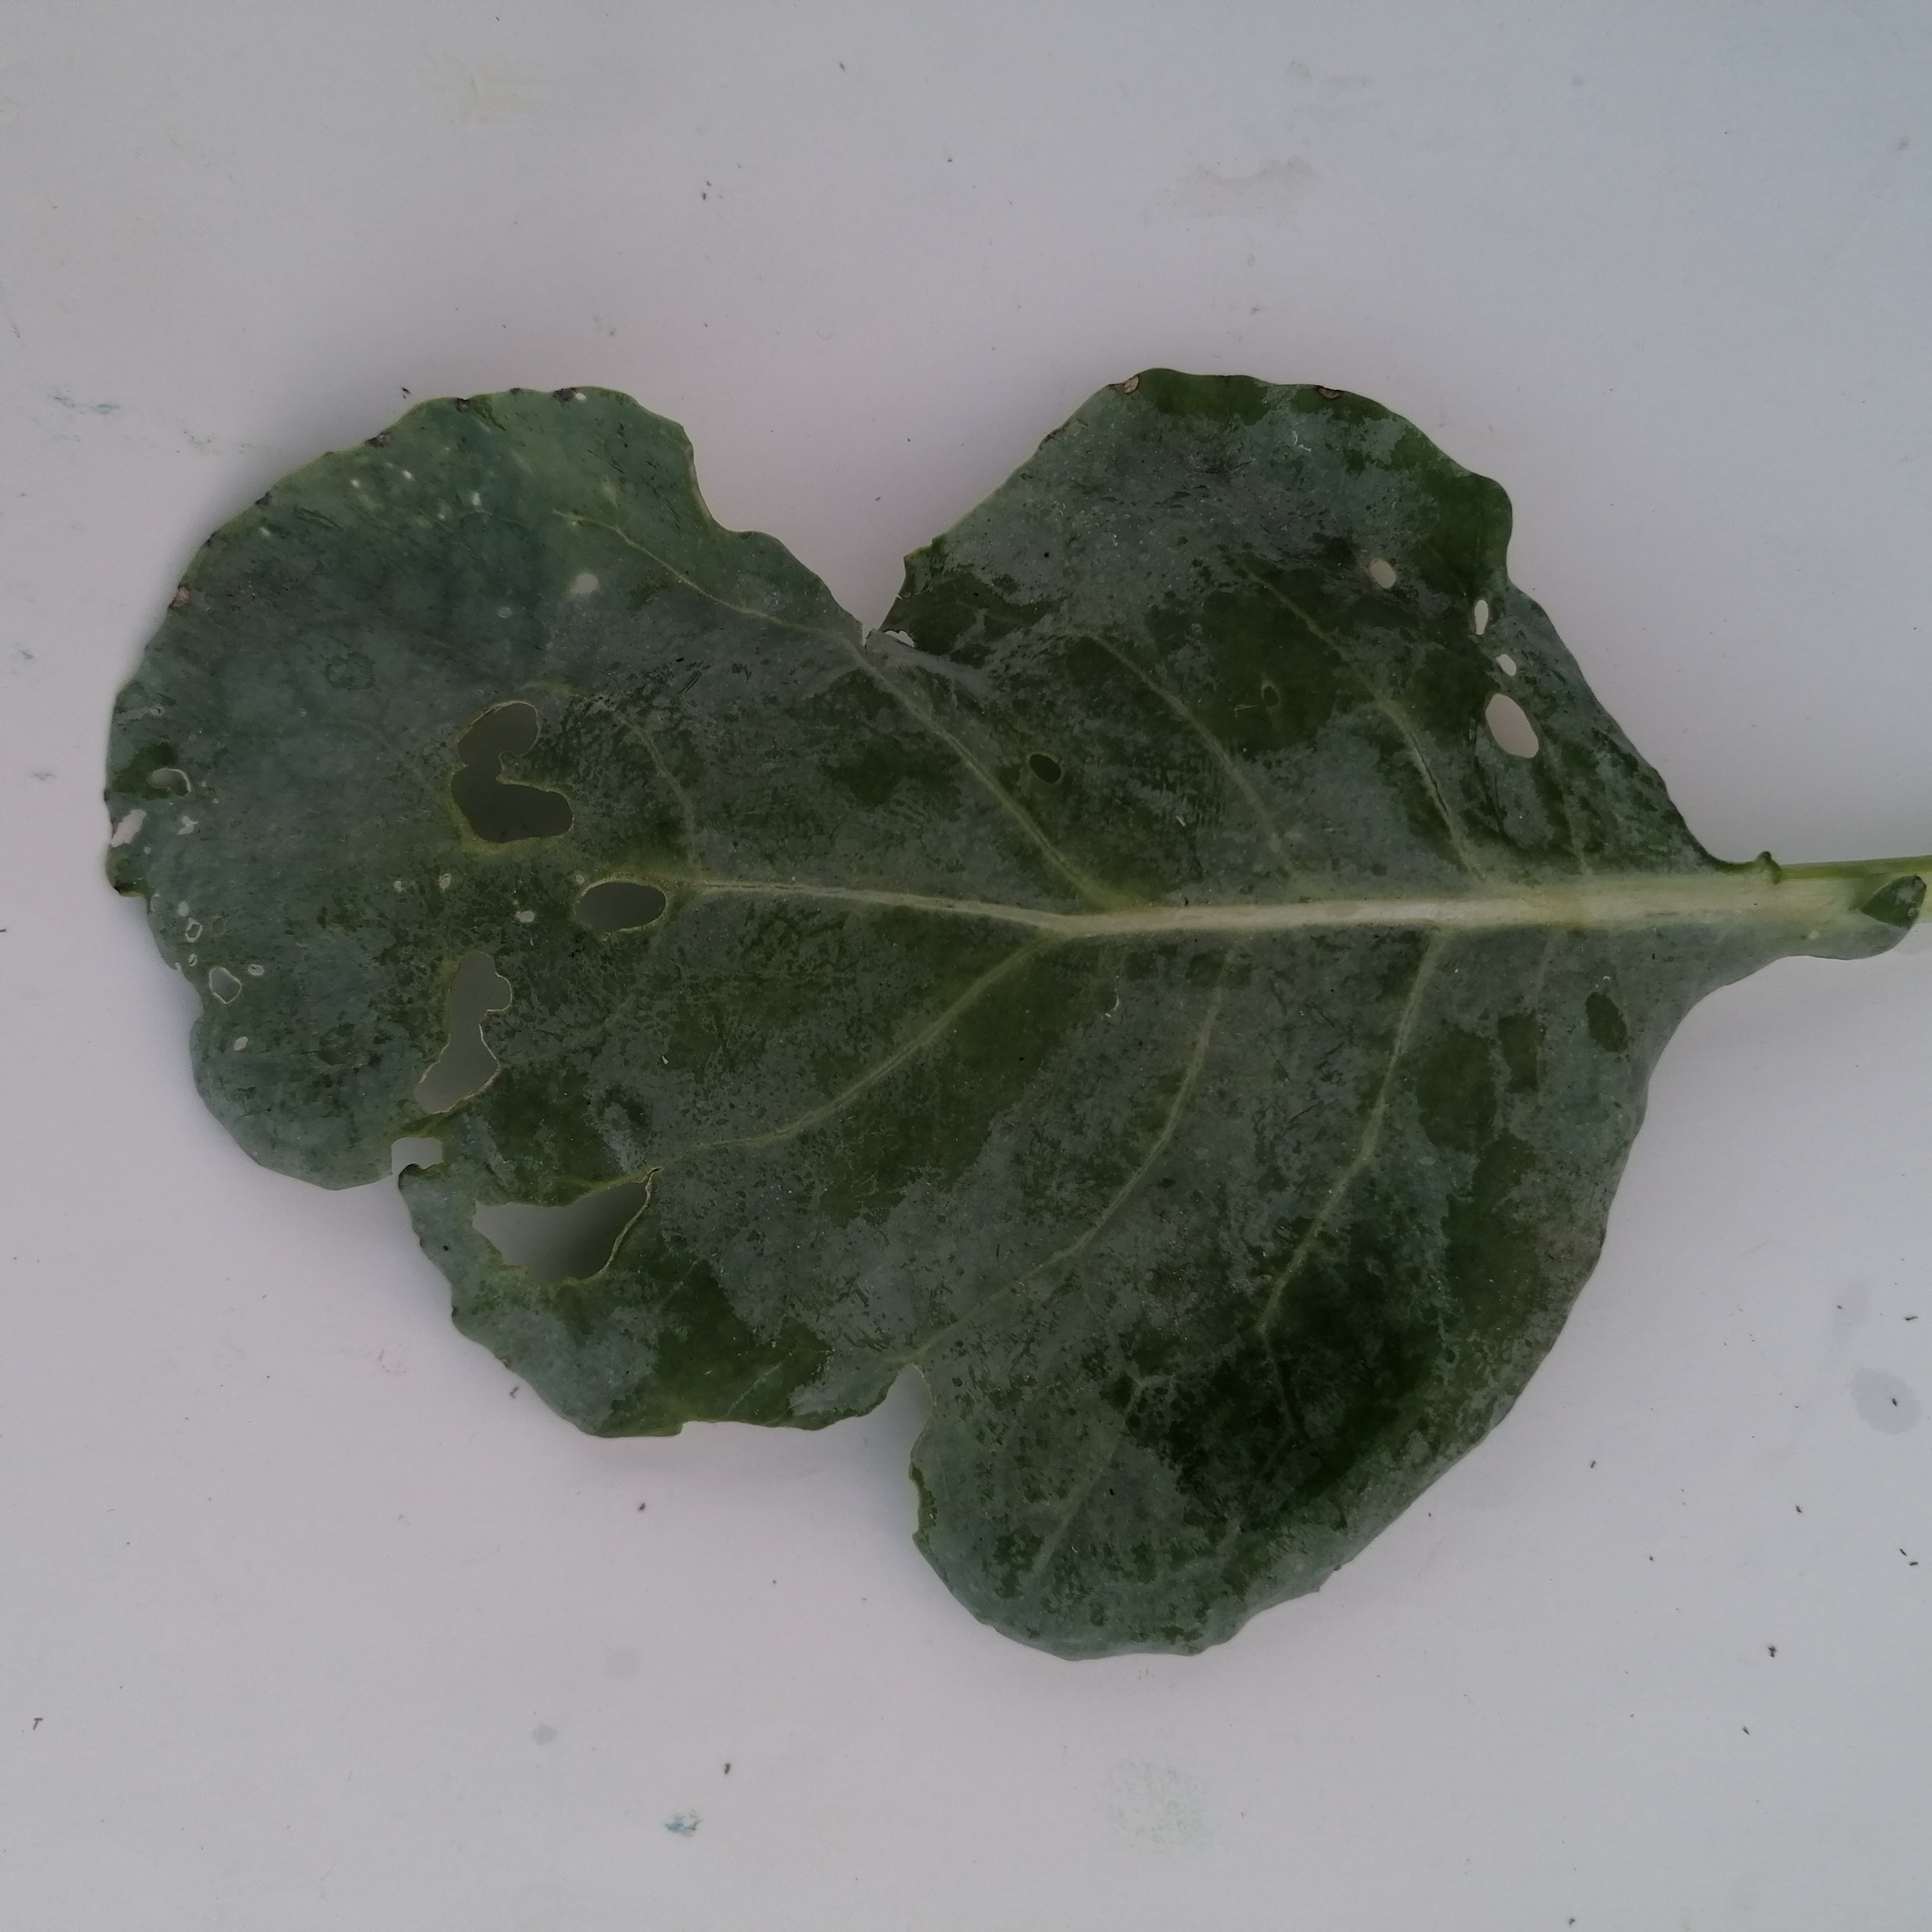
Label: Insect Hole